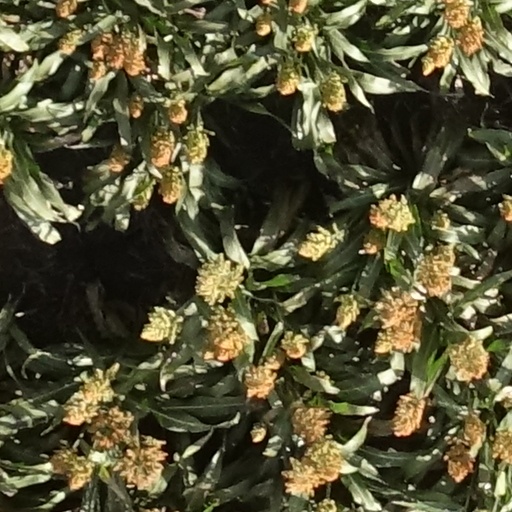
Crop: sorghum